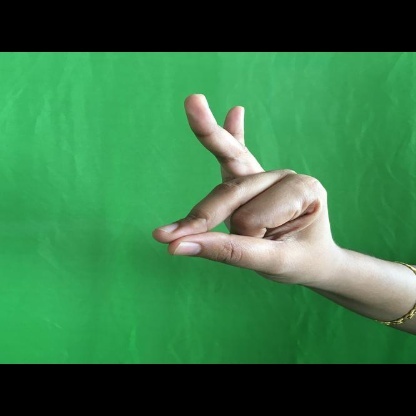
Mudra: Bramaram